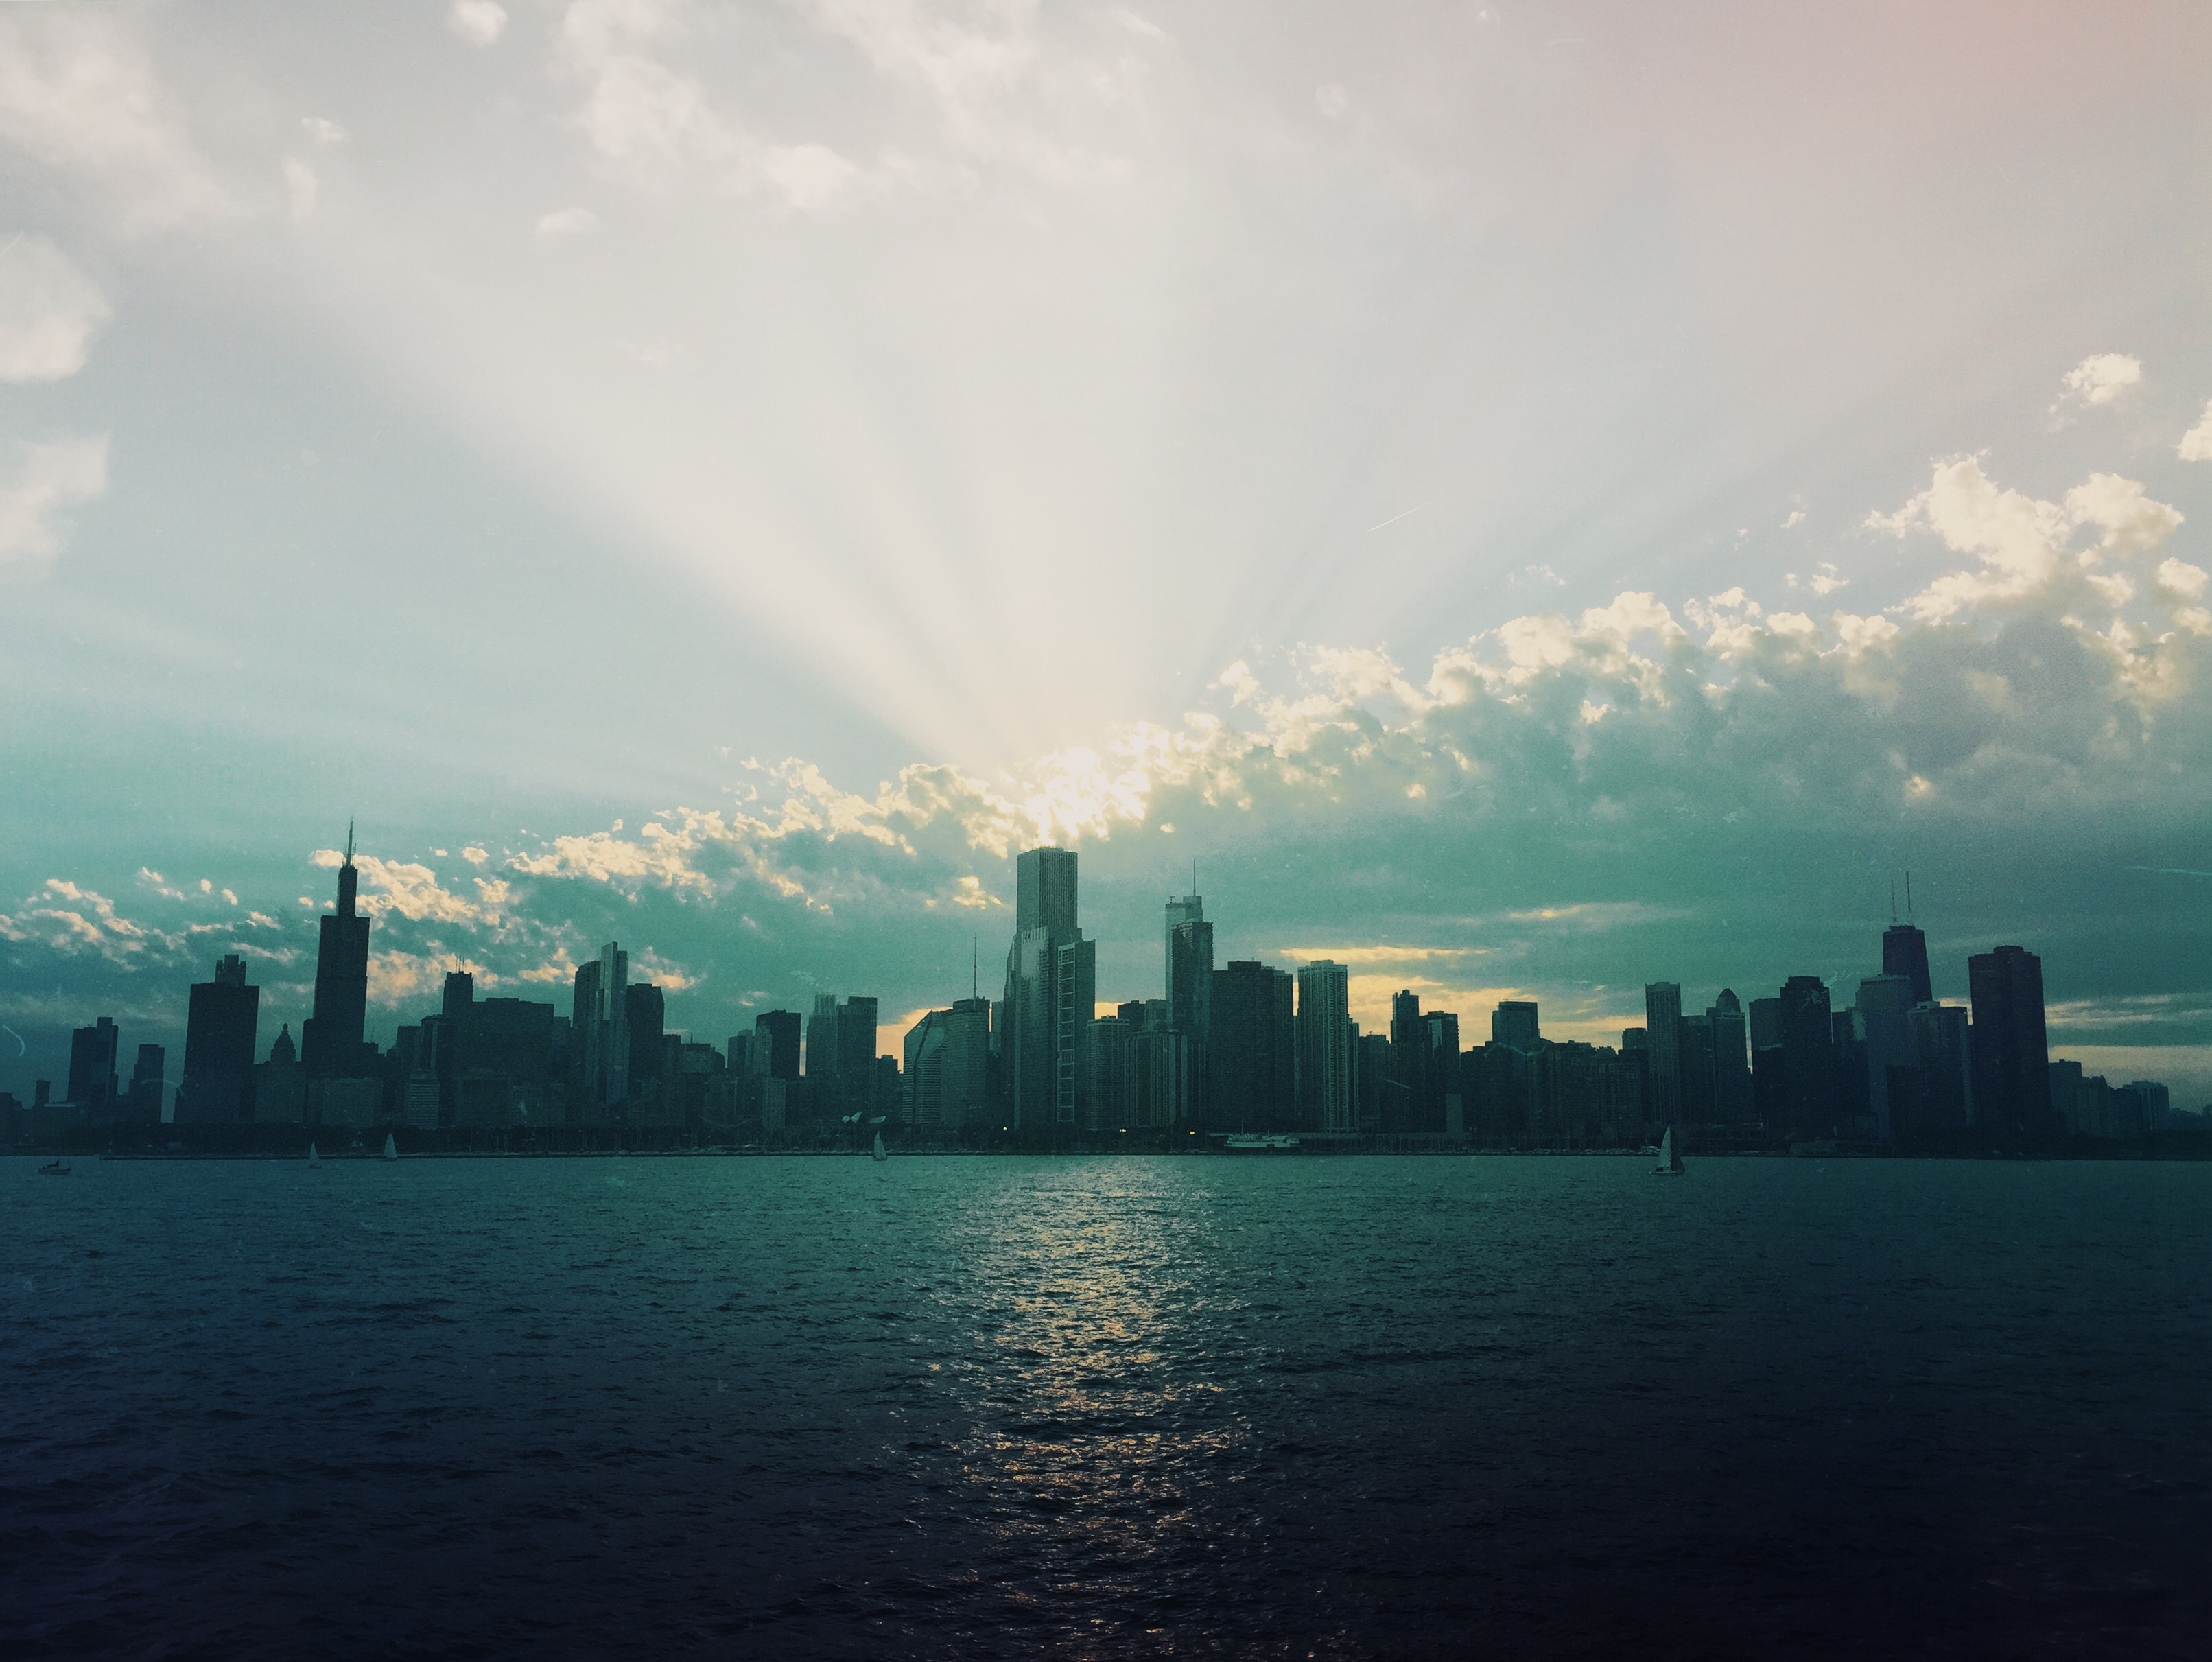
sea, water, horizon, cloud, sky, sun, sunrise, sunset, boat, skyline, sunlight, morning, dawn, city, atmosphere, skyscraper, river, cityscape, dusk, evening, reflection, haze, meteorological phenomenon, atmospheric phenomenon, human settlement, atmosphere of earth